Jean Champhuon, sieur du Ruisseau

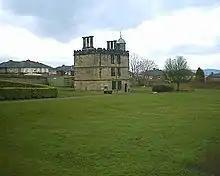
Du Ruisseau was required to stay at Sheffield Manor for longer than he planned.

Jean Champhuon served on Mary's council for her French estates. He was superintendent of Vermandois in 1581. He was promoted to be Mary's chancellor and keeper of her seals for French administration on 2 May 1585. He was frequently mentioned in her correspondence for money matters and as a conduit for the passage of her letters to her allies and the French court.